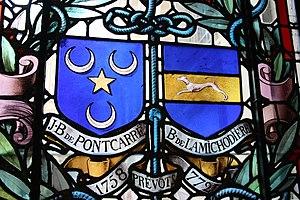
Jean-Baptiste Élie Camus de Pontcarré, seigneur de Viarmes, né à Paris en 1702 et mort en 1775. Il fut intendant de Bretagne de 1735 à 1753, puis le prévôt des marchands de Paris de 1758 à 1764.
Jean-Baptiste-François de La Michodière, comte d'Hauteville, né à Paris le 2 septembre 1720, mort à Paris le 2 mai 1797, fut notamment prévôt des marchands de Paris de 1772 à 1778.